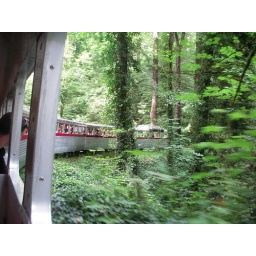
A narrow guage train in the forest